Klek mountain, Croatia

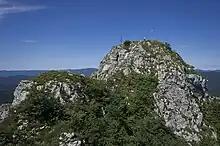
Peak of Klek mountain

Klek is positioned as a prominent ridge on the eastern tips of Velika Kapela, and its slopes descend toward Ogulin and the valley of Dobra. The peaks are steep and rocky, and there are two most important ones, Klečica/Klečice or Mali Klek (1058 m), and Veliki Klek (or just Klek, 1182 m), with its prominent vertical 200 meters high "southern rock".